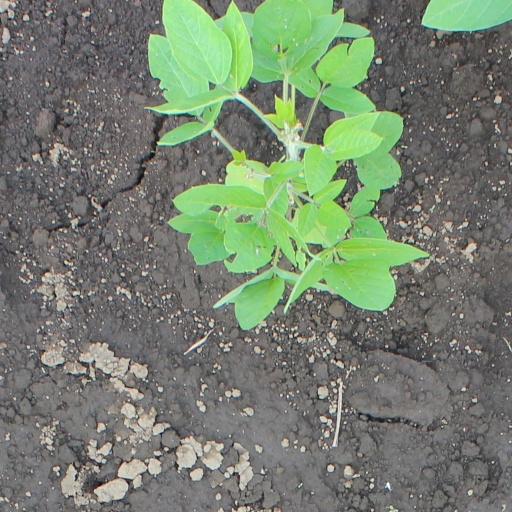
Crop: soybean